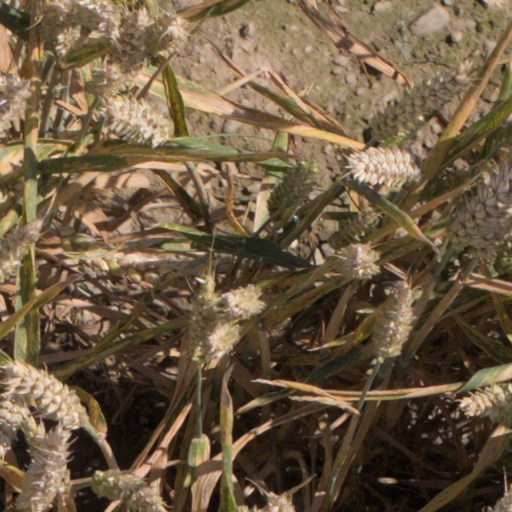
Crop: wheat